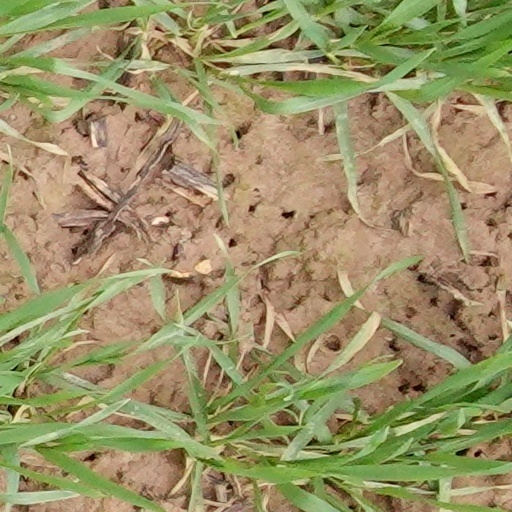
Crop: wheat